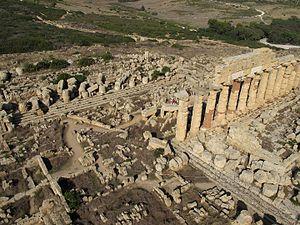
Vincenzo Tusa, né le 7 décembre 1920 à Mistretta, mort le 5 mars 2009 à Palerme, est un archéologue et professeur d'université italien.